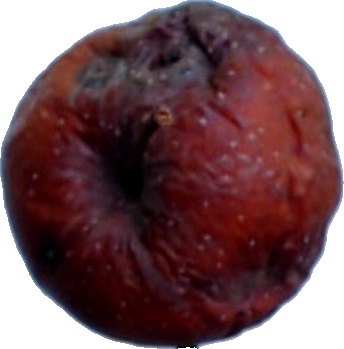
Label: apple_rotten_1